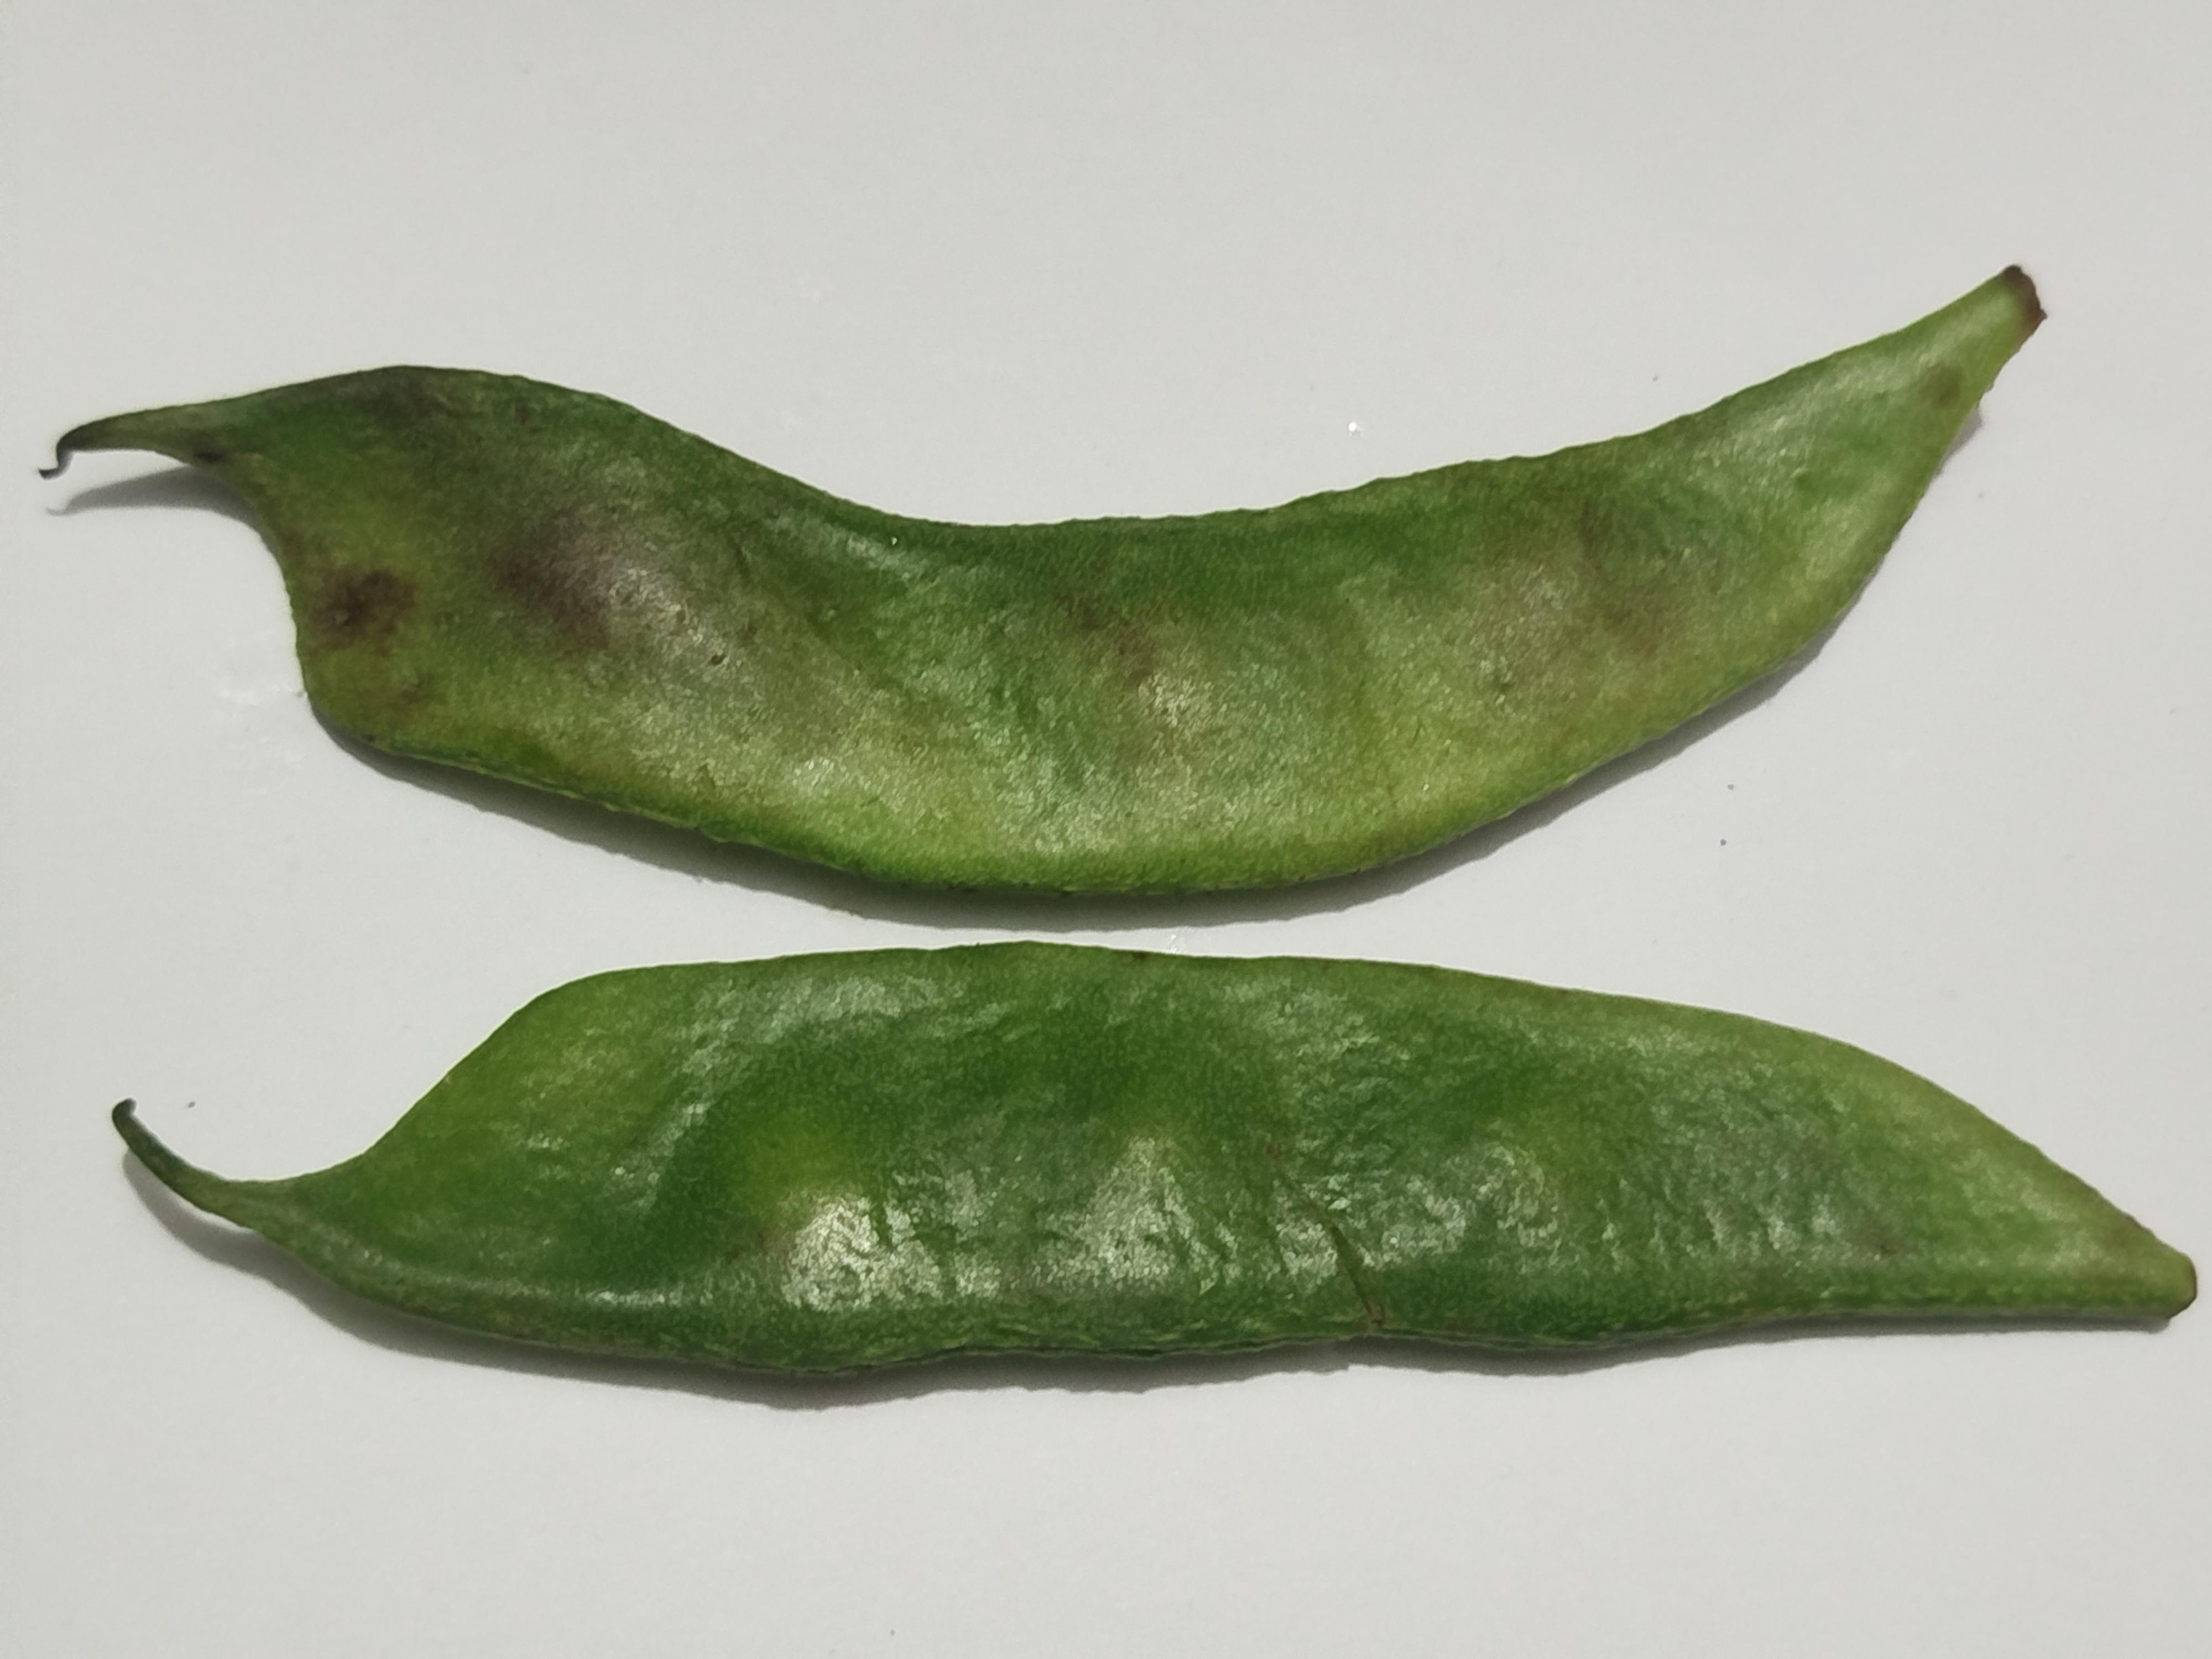
Label: Bean